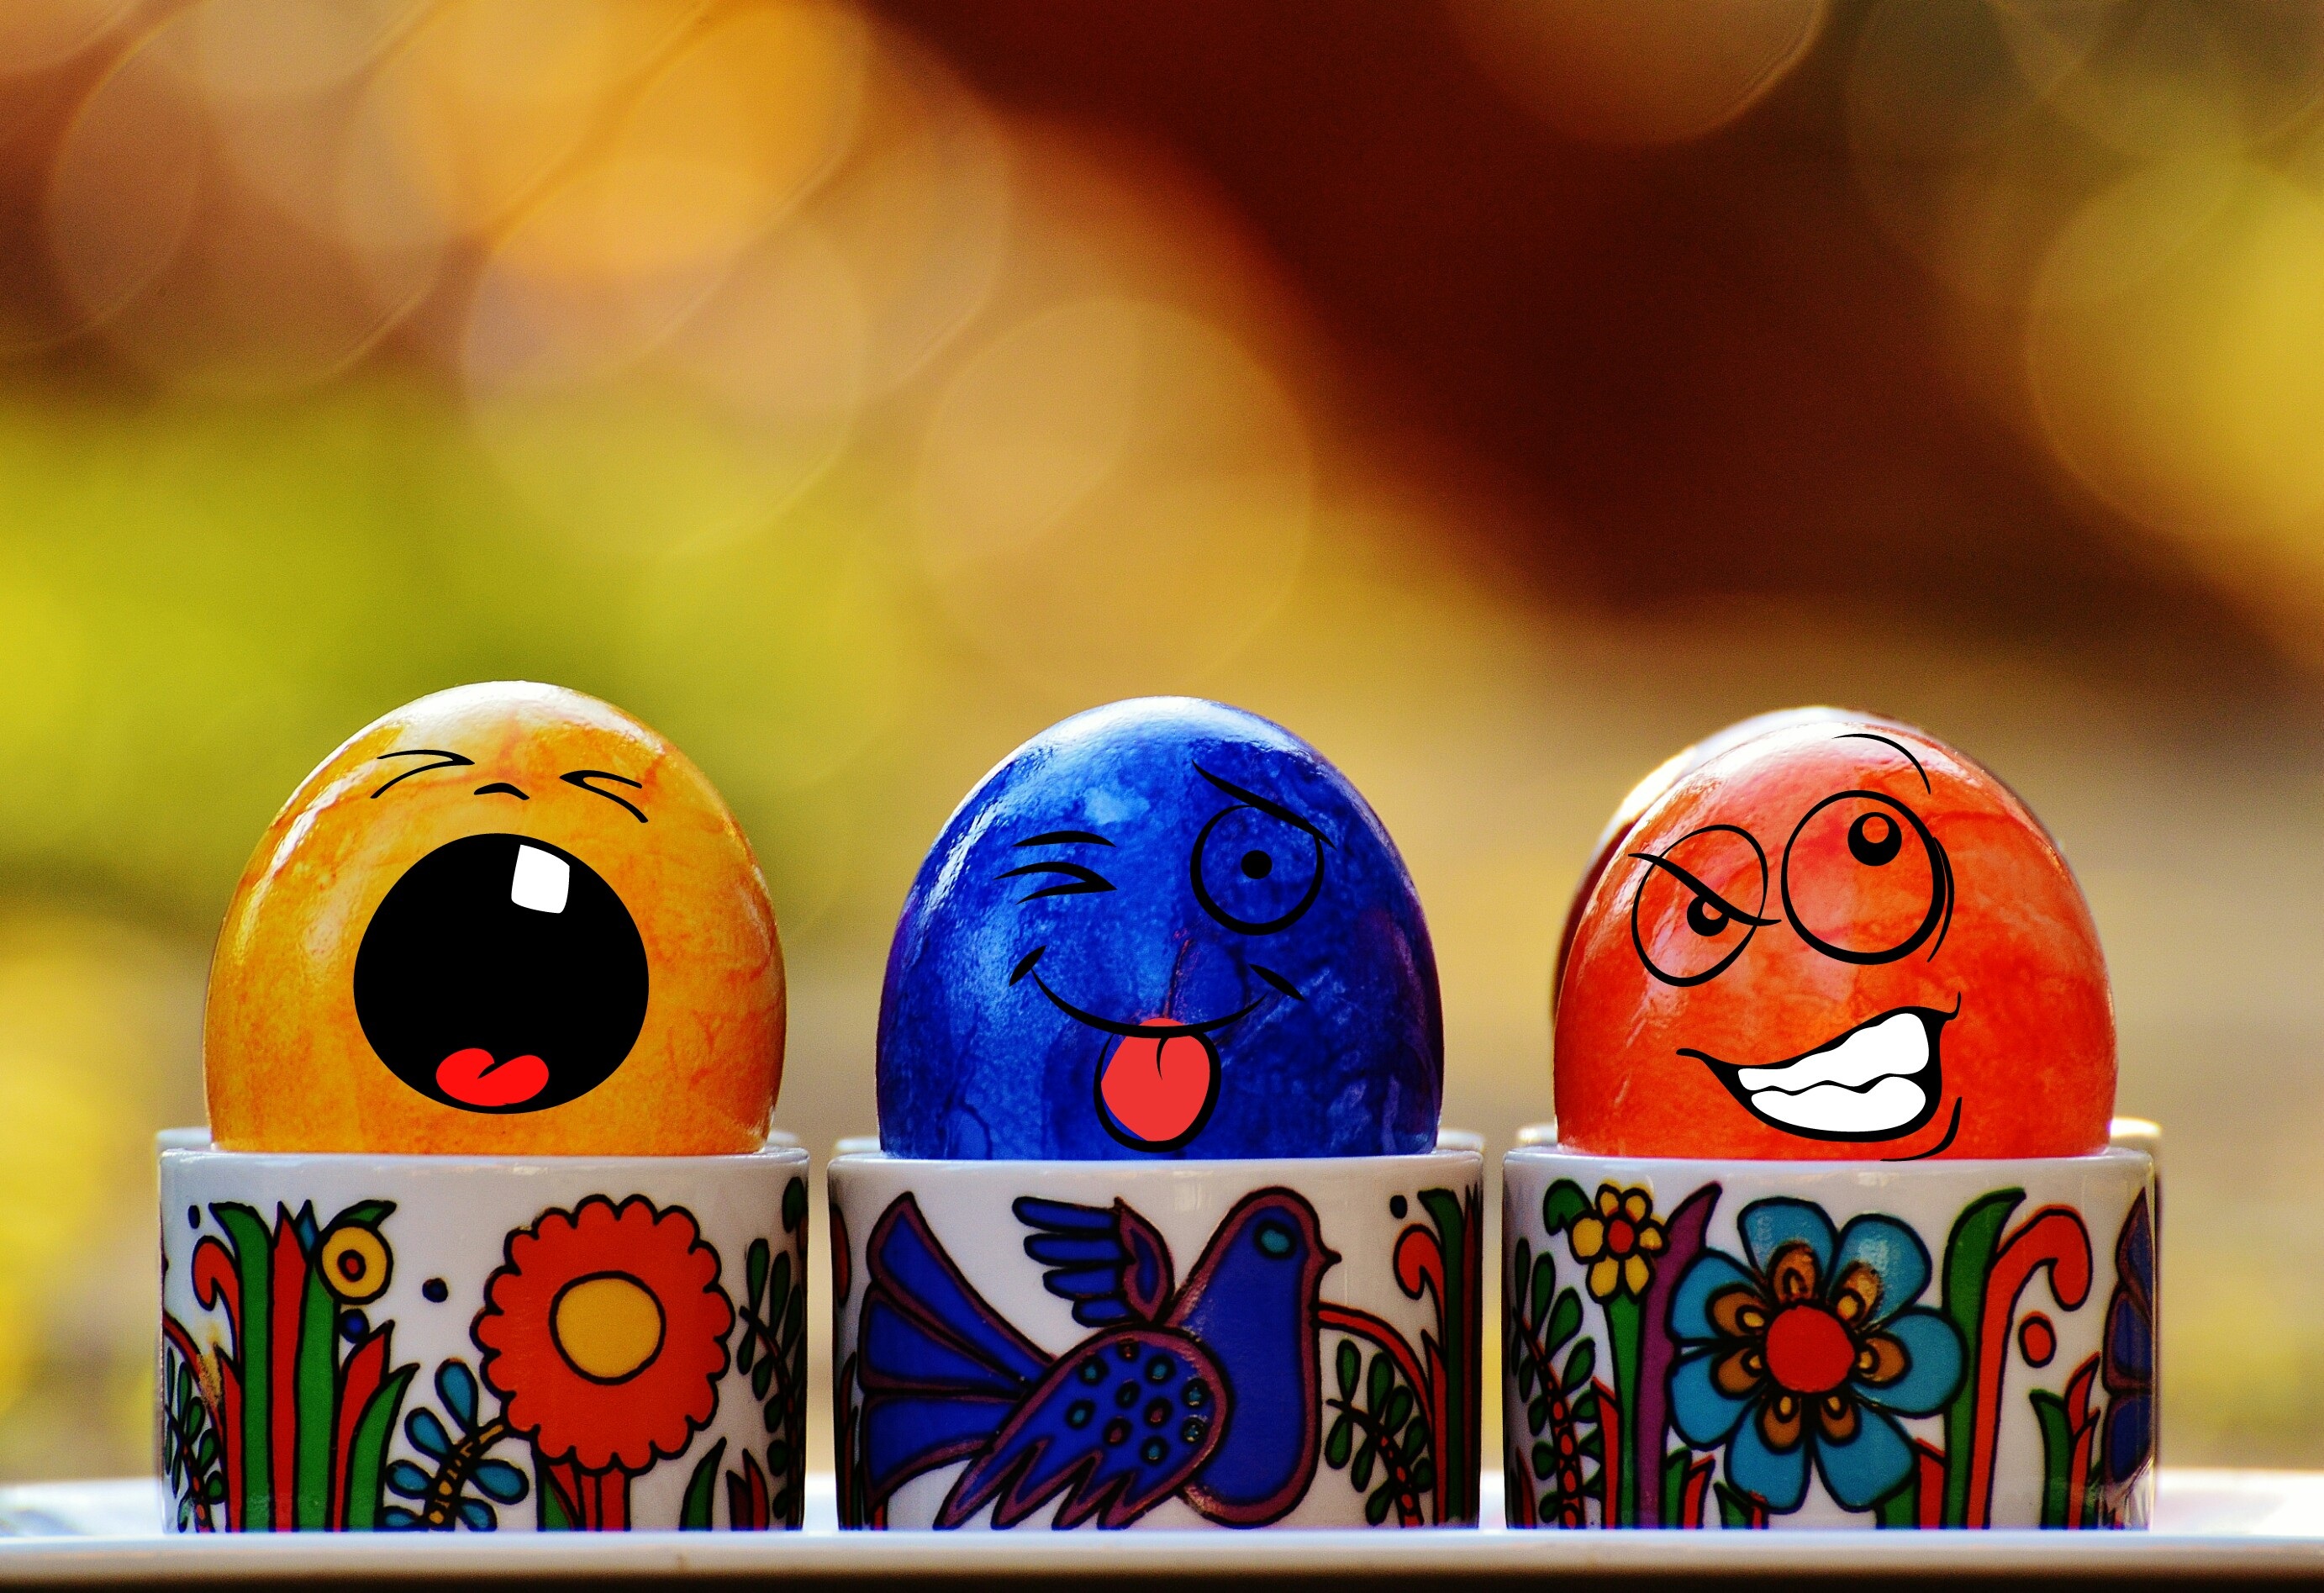
number, food, color, colorful, egg, face, art, fun, funny, easter, colored, easter eggs, happy easter